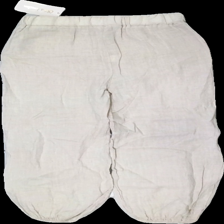
View: back
Type: Trousers
Category: Ladies
Brand: Not in the list
Brand text on label: Made in Italy
Colors: Beige
Material: 100% cotton
Cut: Loose
Size: M
Season: All
Price range: 100-150
Recommended usage: Reuse